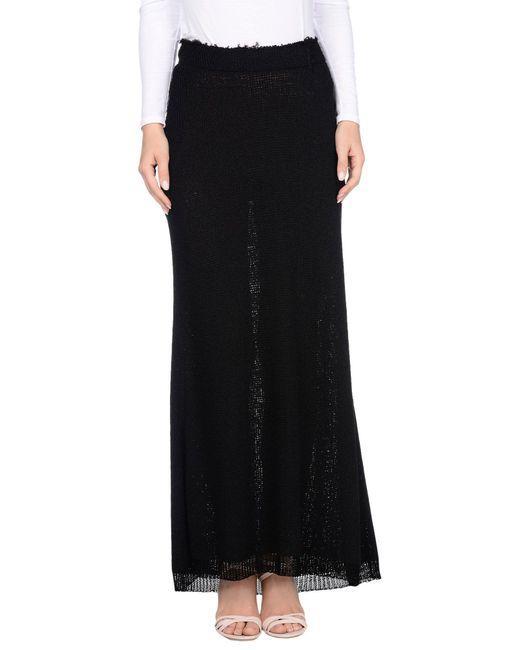
Langer schwarzer gerader Seidenrock für Damen